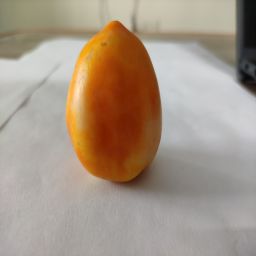
Crop: Tomato
Quality: Ripe